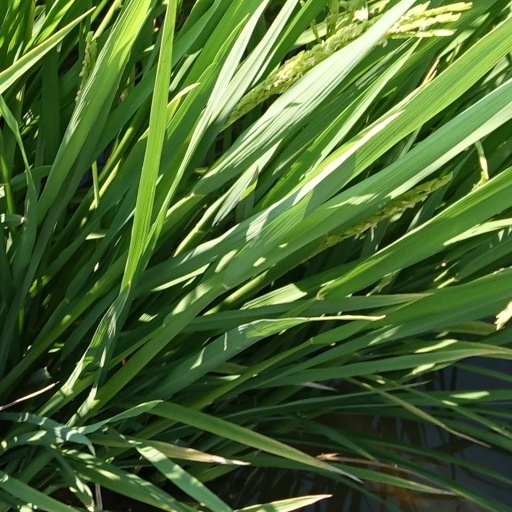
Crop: rice